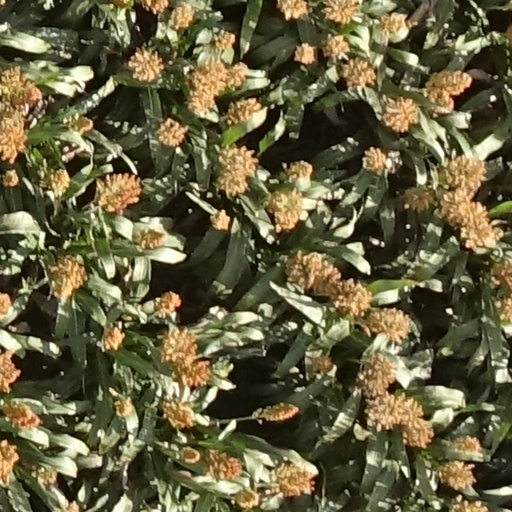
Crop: sorghum